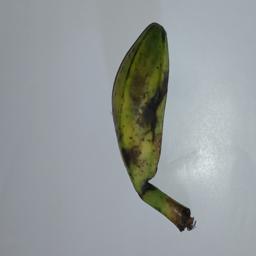
Banana variety: Champa Kola